John Brazell

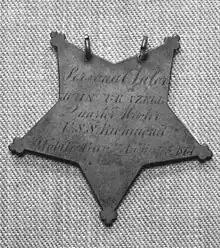
Reverse of Brazell's Medal of Honor

John Brazell (1837 – August 12, 1866) was a Union Navy sailor in the American Civil War and a recipient of the U.S. military's highest decoration, the Medal of Honor, for his actions at the Battle of Mobile Bay.